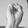
ASL letter: S